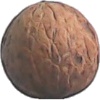
Label: Walnut 1